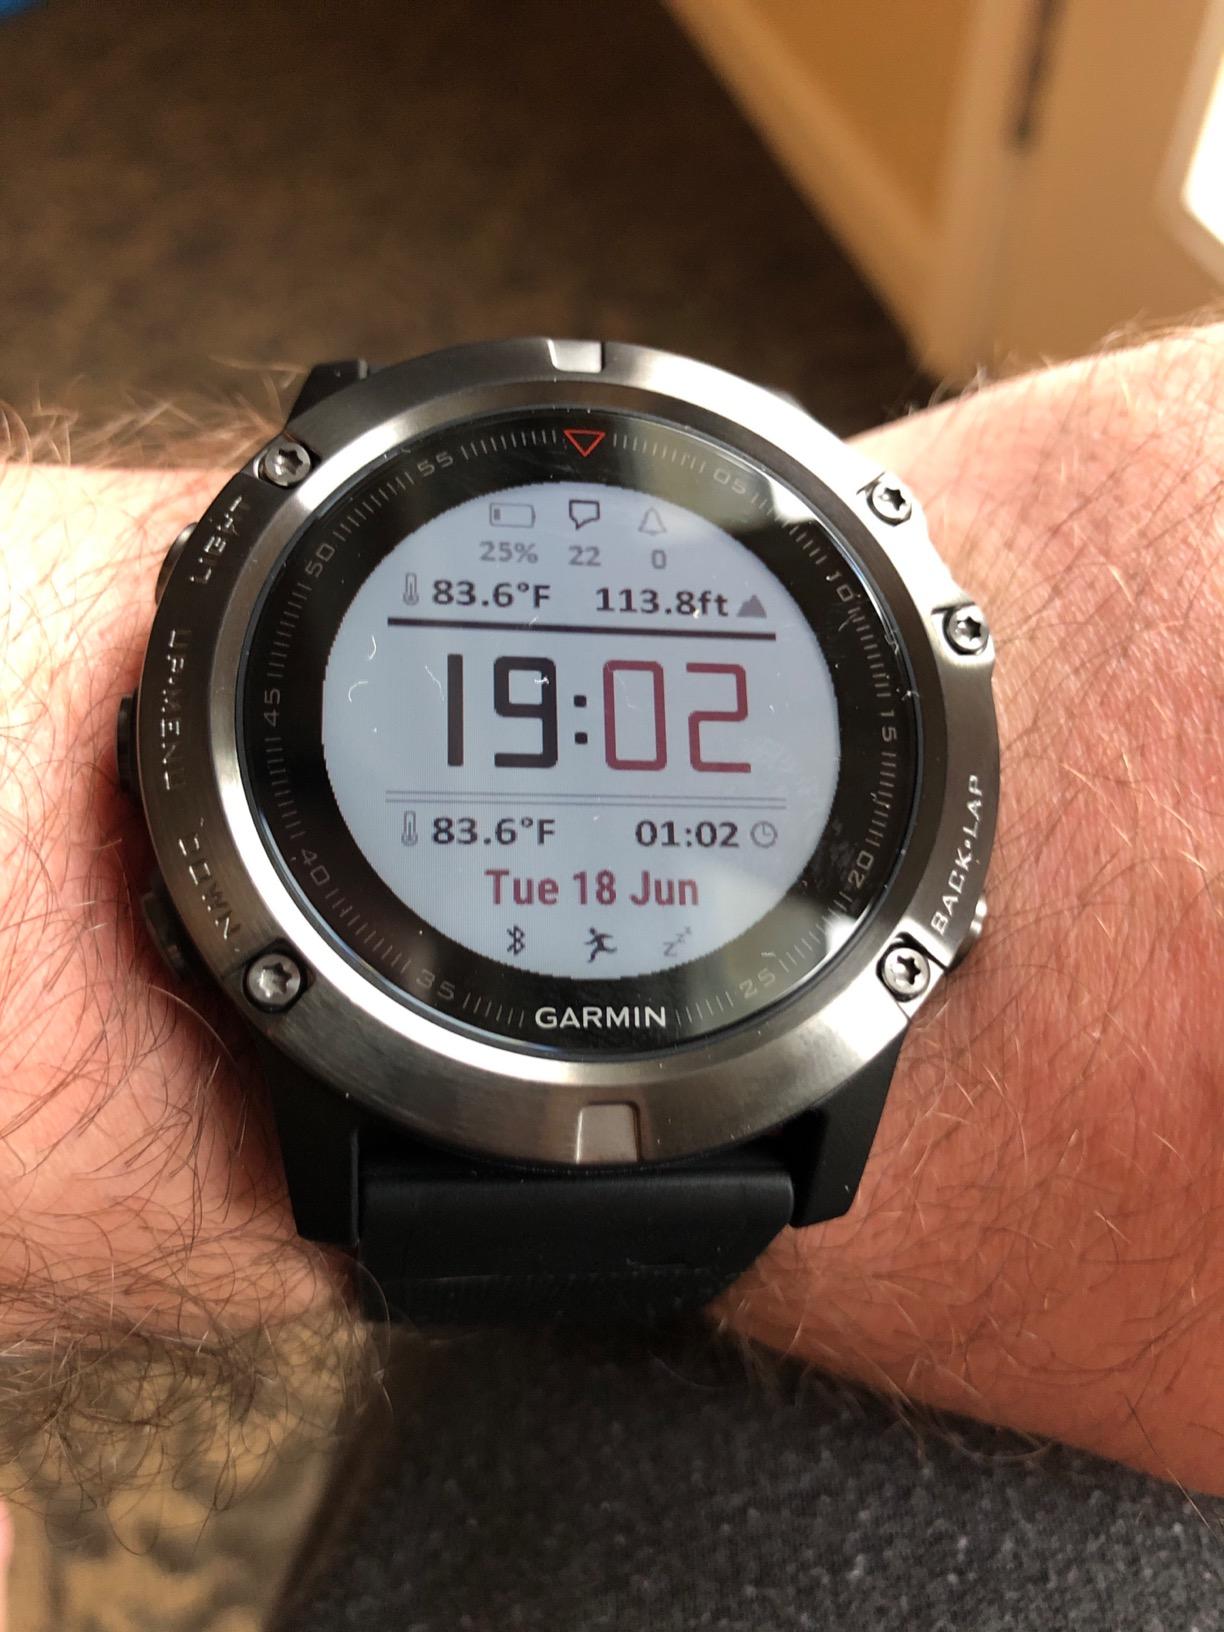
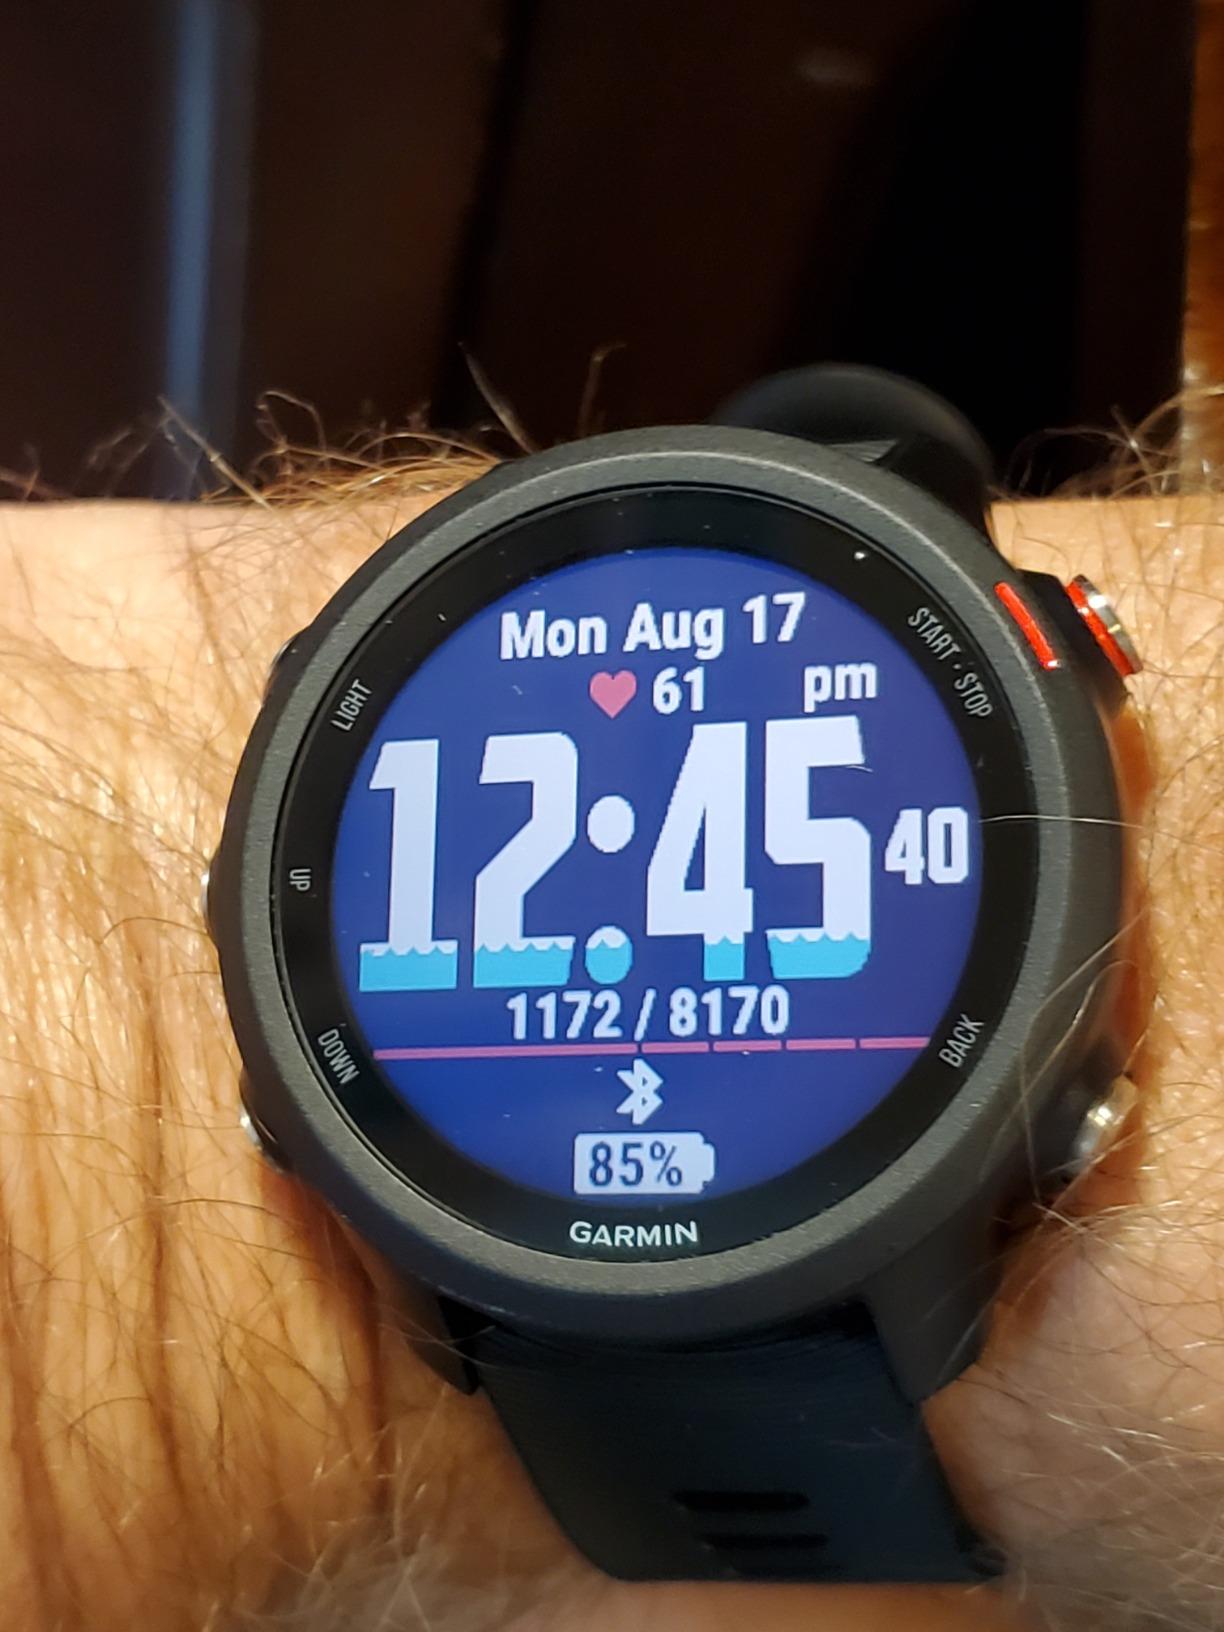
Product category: smartwatch
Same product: no